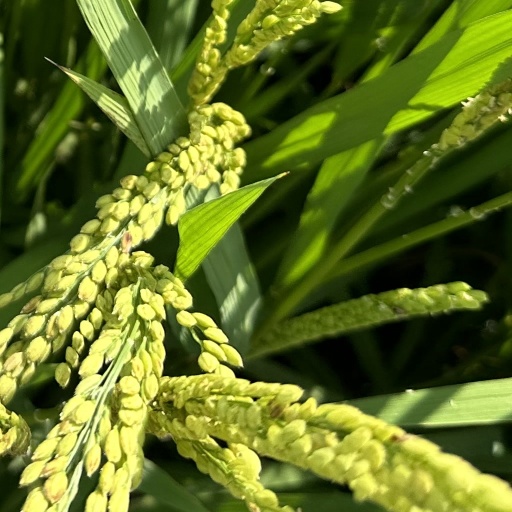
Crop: rice